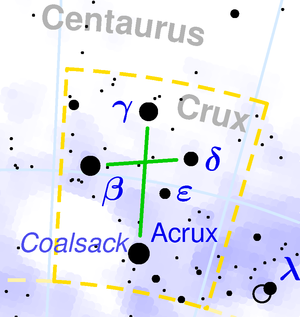
Sydkorset
Stjernebilledet Sydkorset (Crux).
Sydkorset er et stjernebillede på den sydlige himmelkugle.